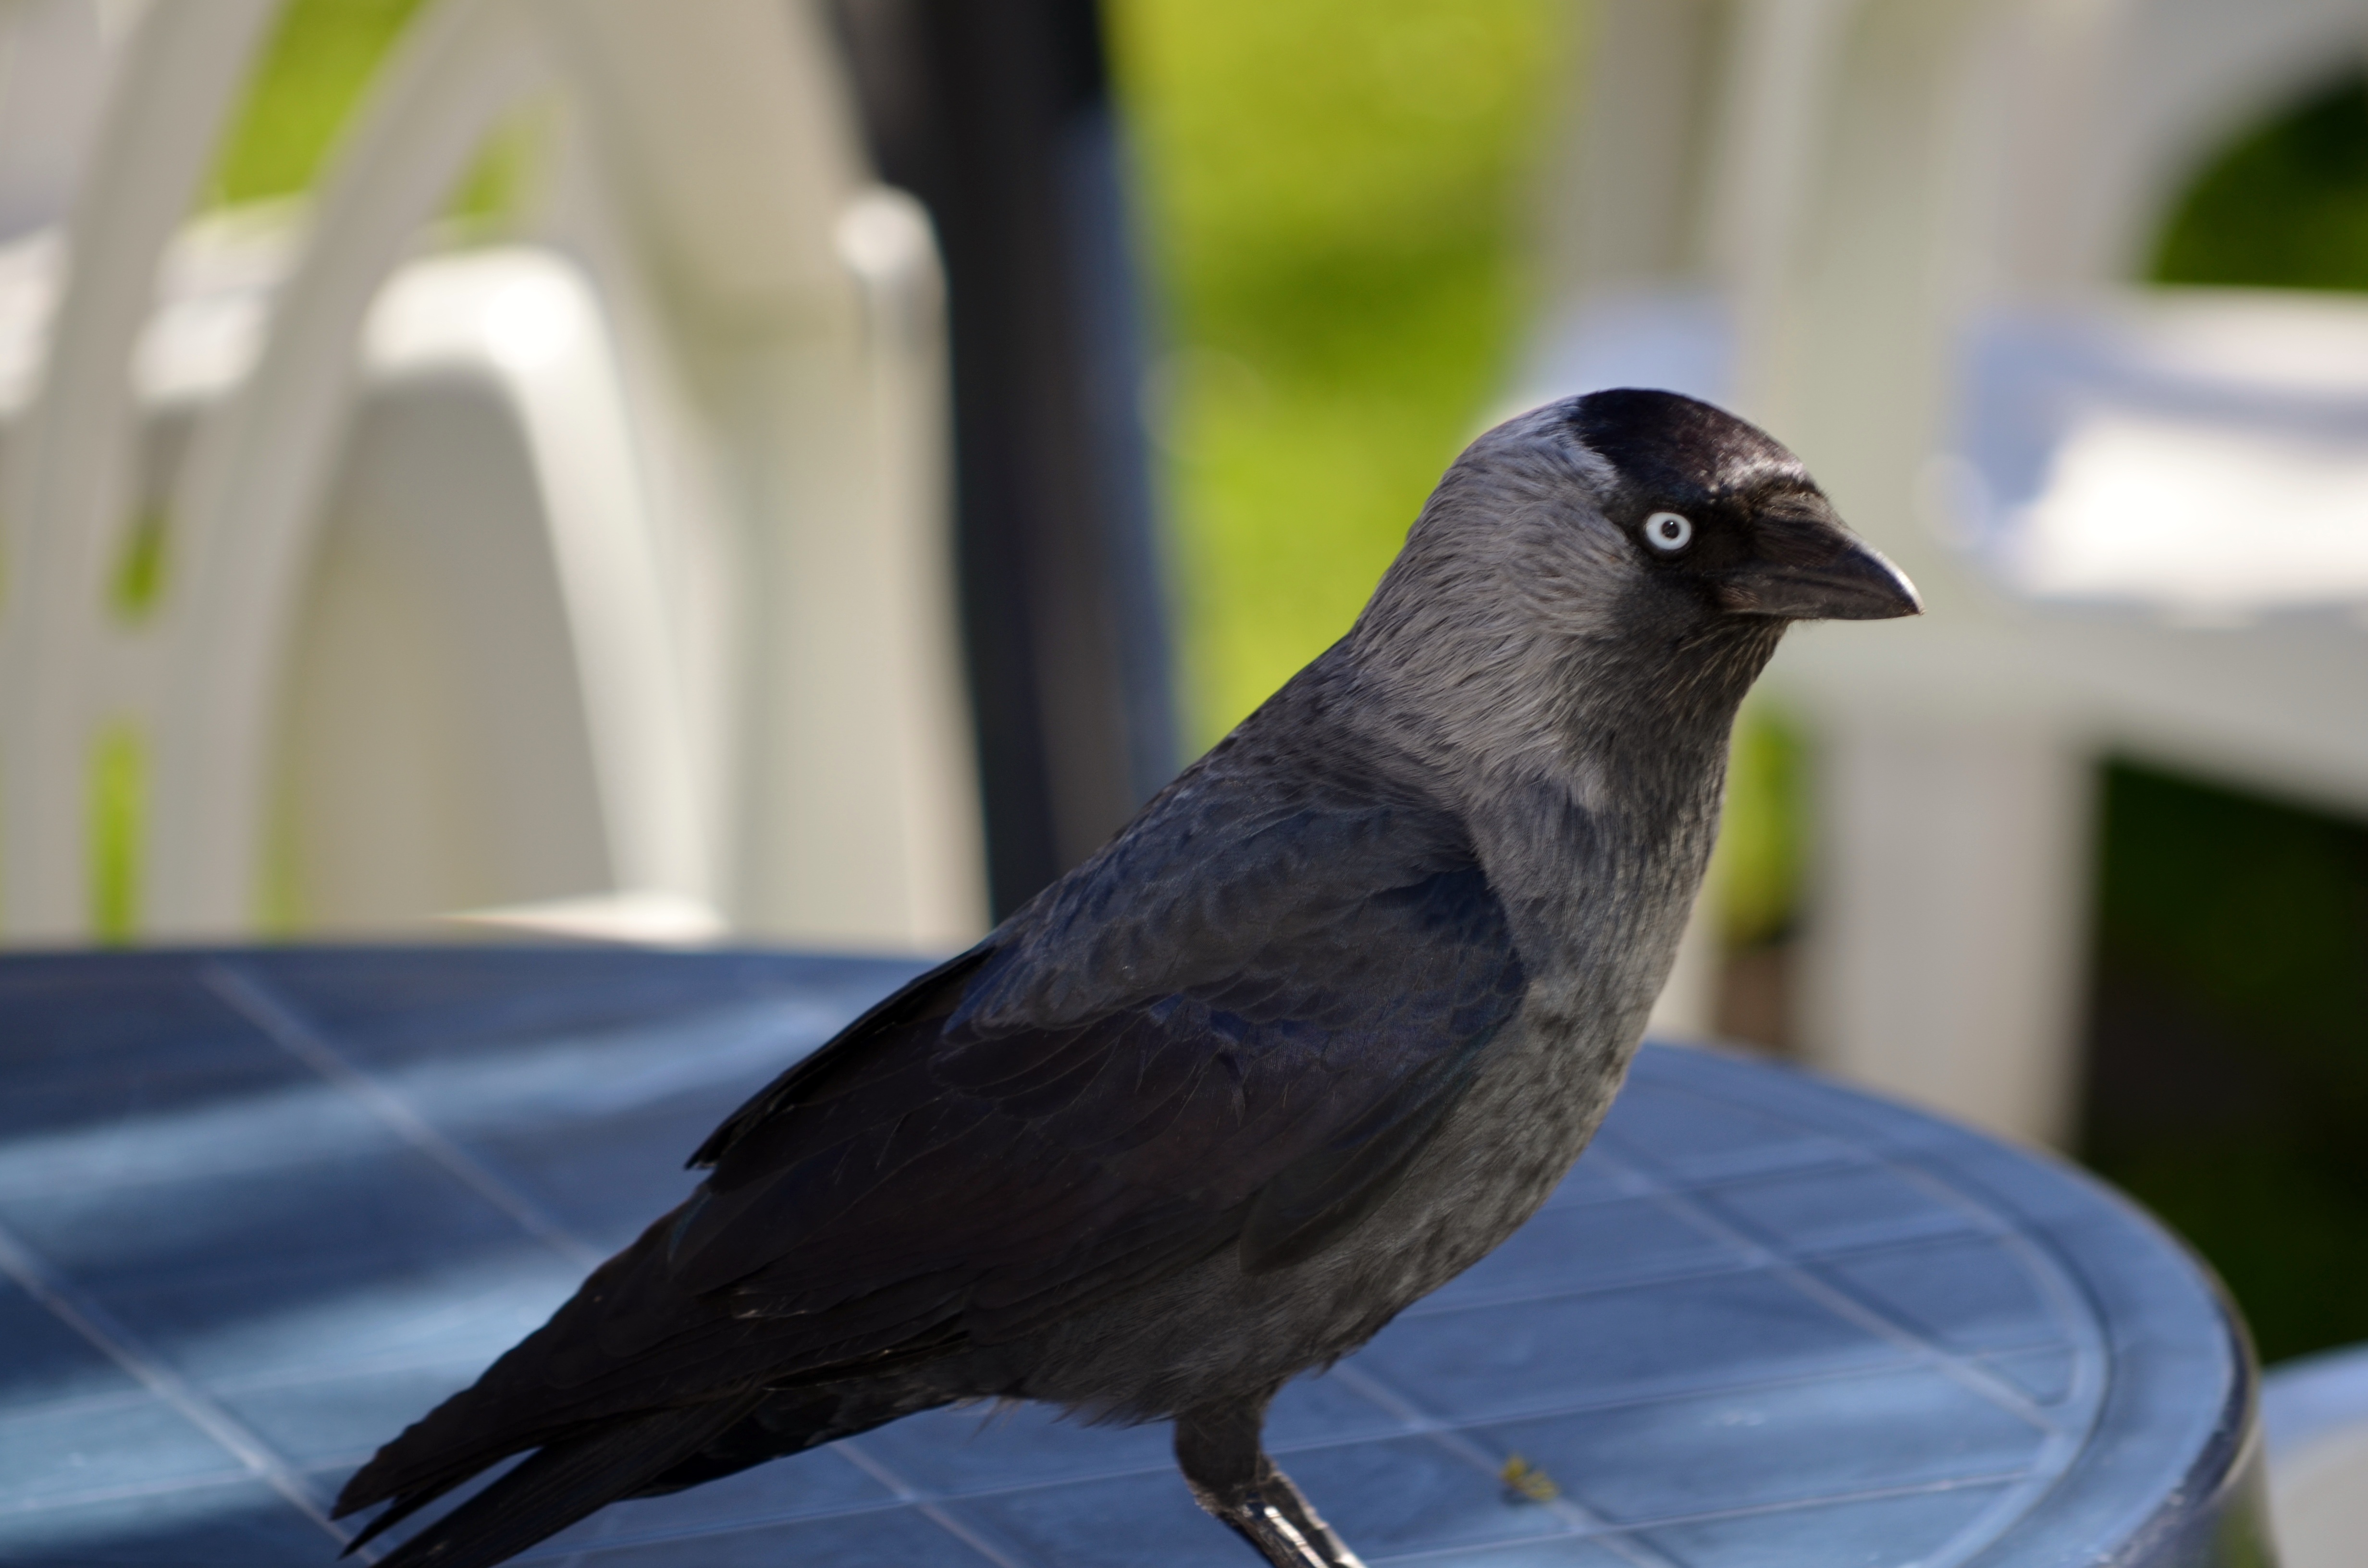
table, bird, spring, beak, fauna, vertebrate, jackdaw, member of the crow family, corvus monedula, perching bird, emberizidae